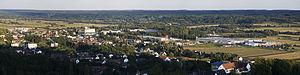
Jennersdorf est une commune autrichienne du district de Jennersdorf dans le Burgenland.